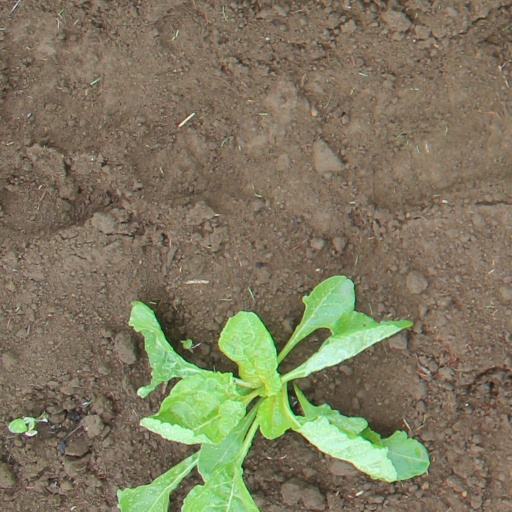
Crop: sugar beet